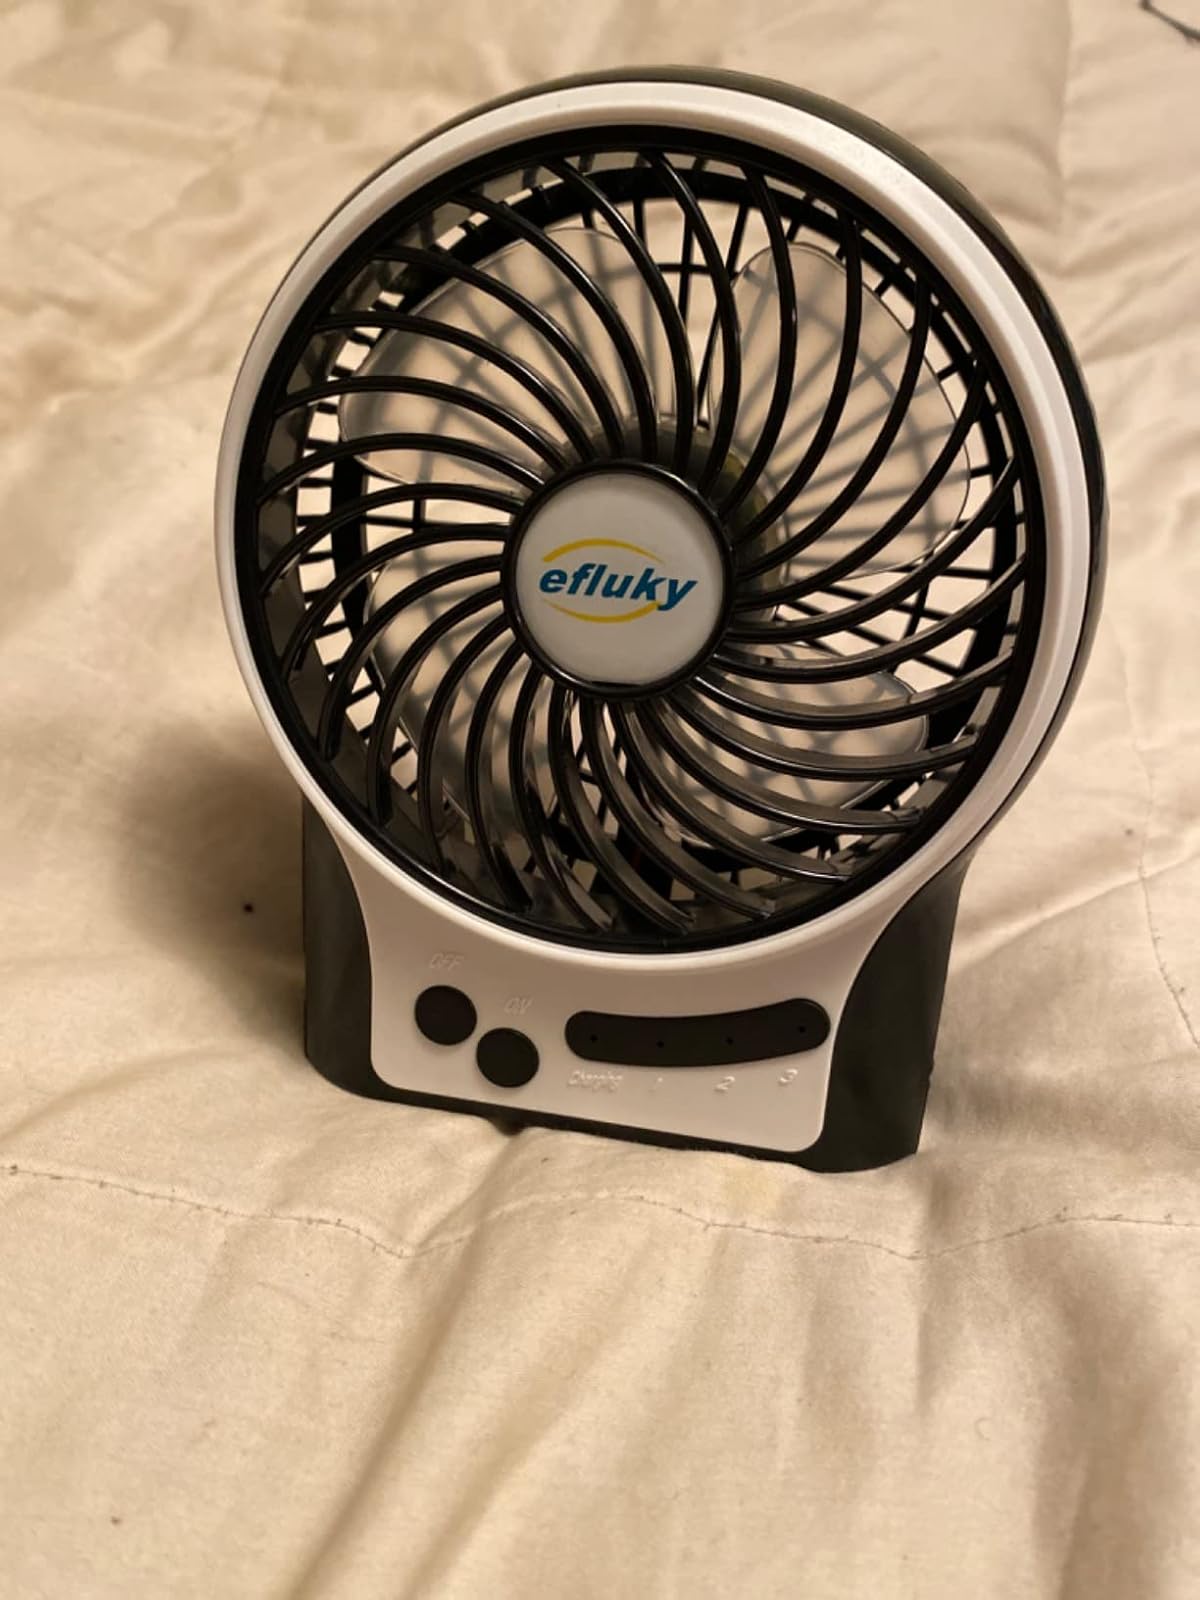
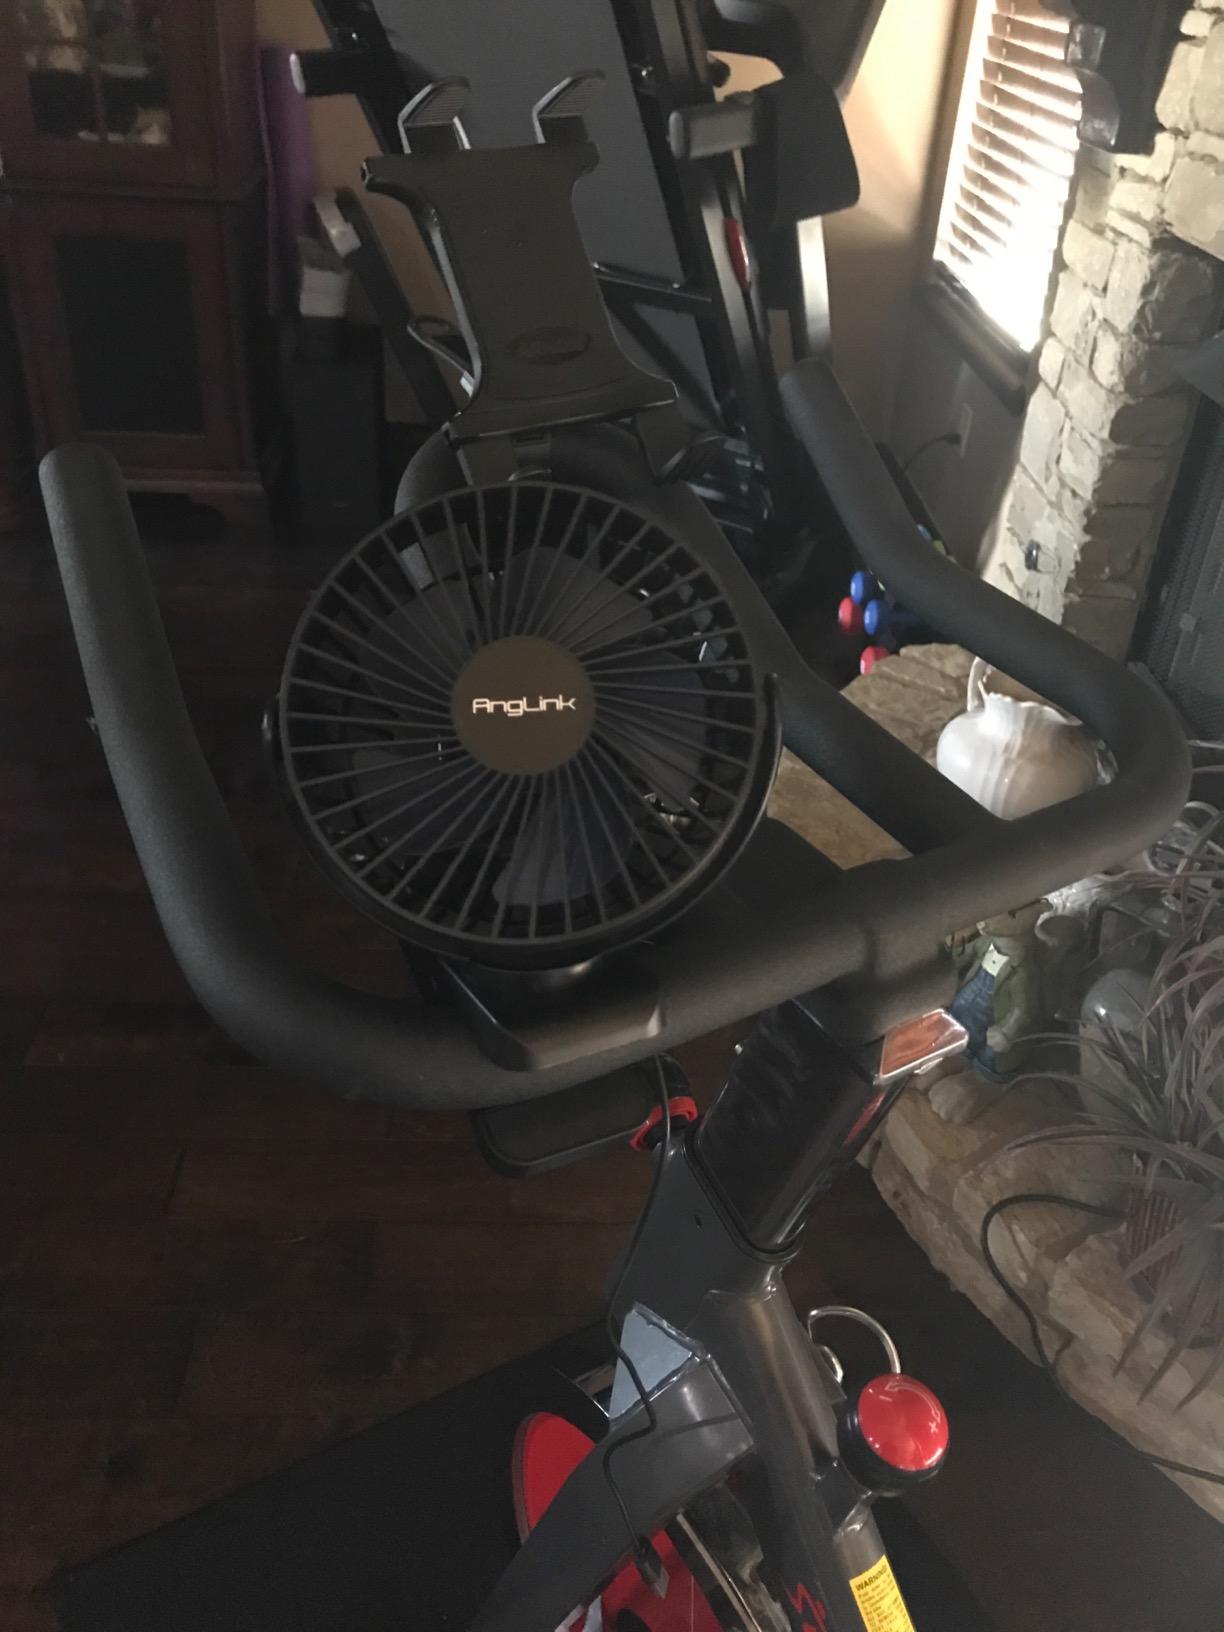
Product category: fan
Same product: no